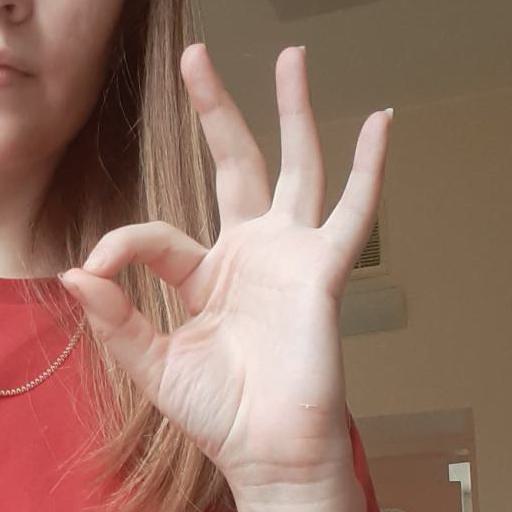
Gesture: ok